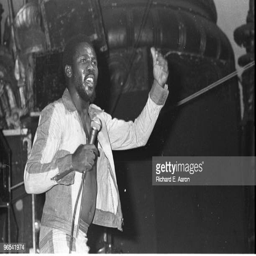
person of ska artist performs live on stage